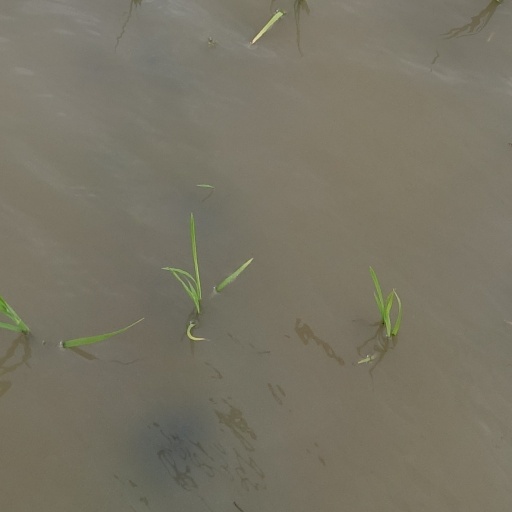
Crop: rice